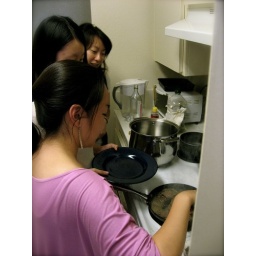
girls in the kitchen